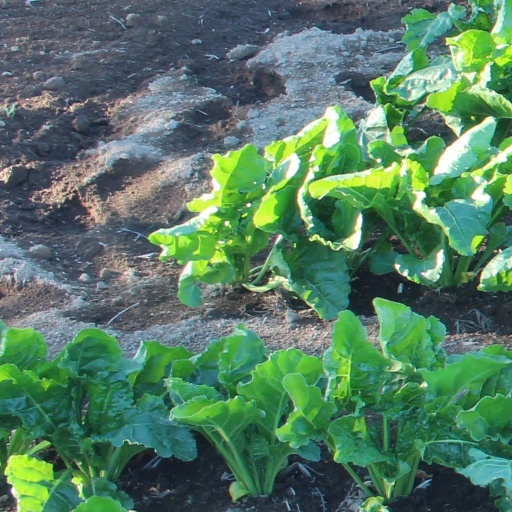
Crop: sugar beet